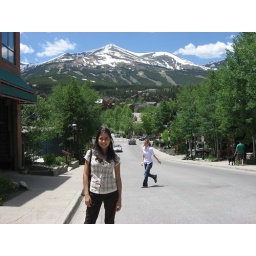
Isabel in the middle of the road walking with me to the post office